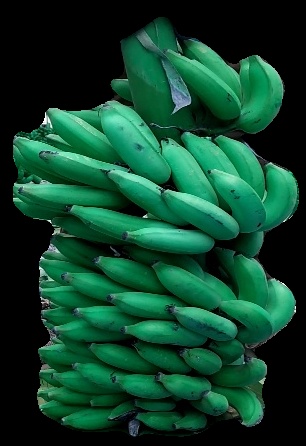
Variety: elakki-bale
Grade: grade1